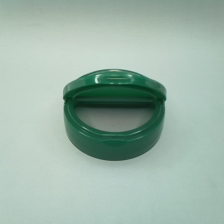
Color: green
Cap type: dual flip-top cap